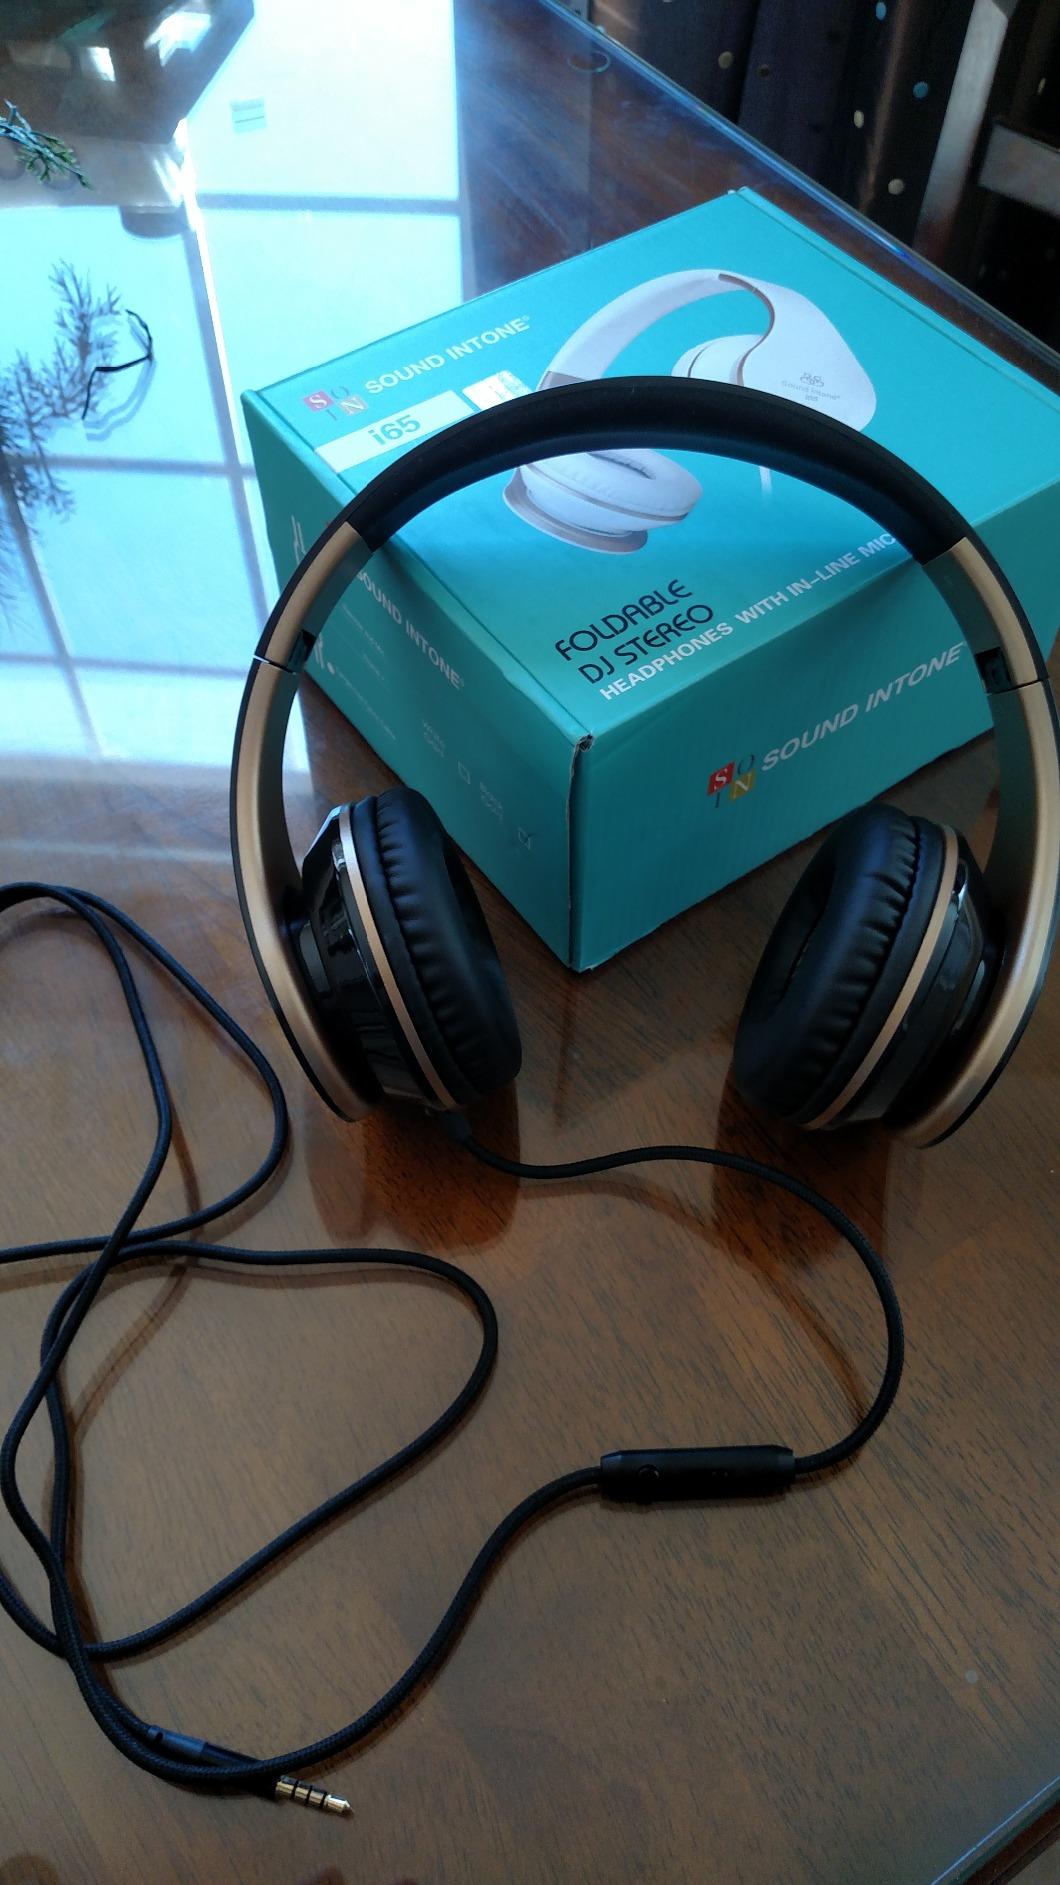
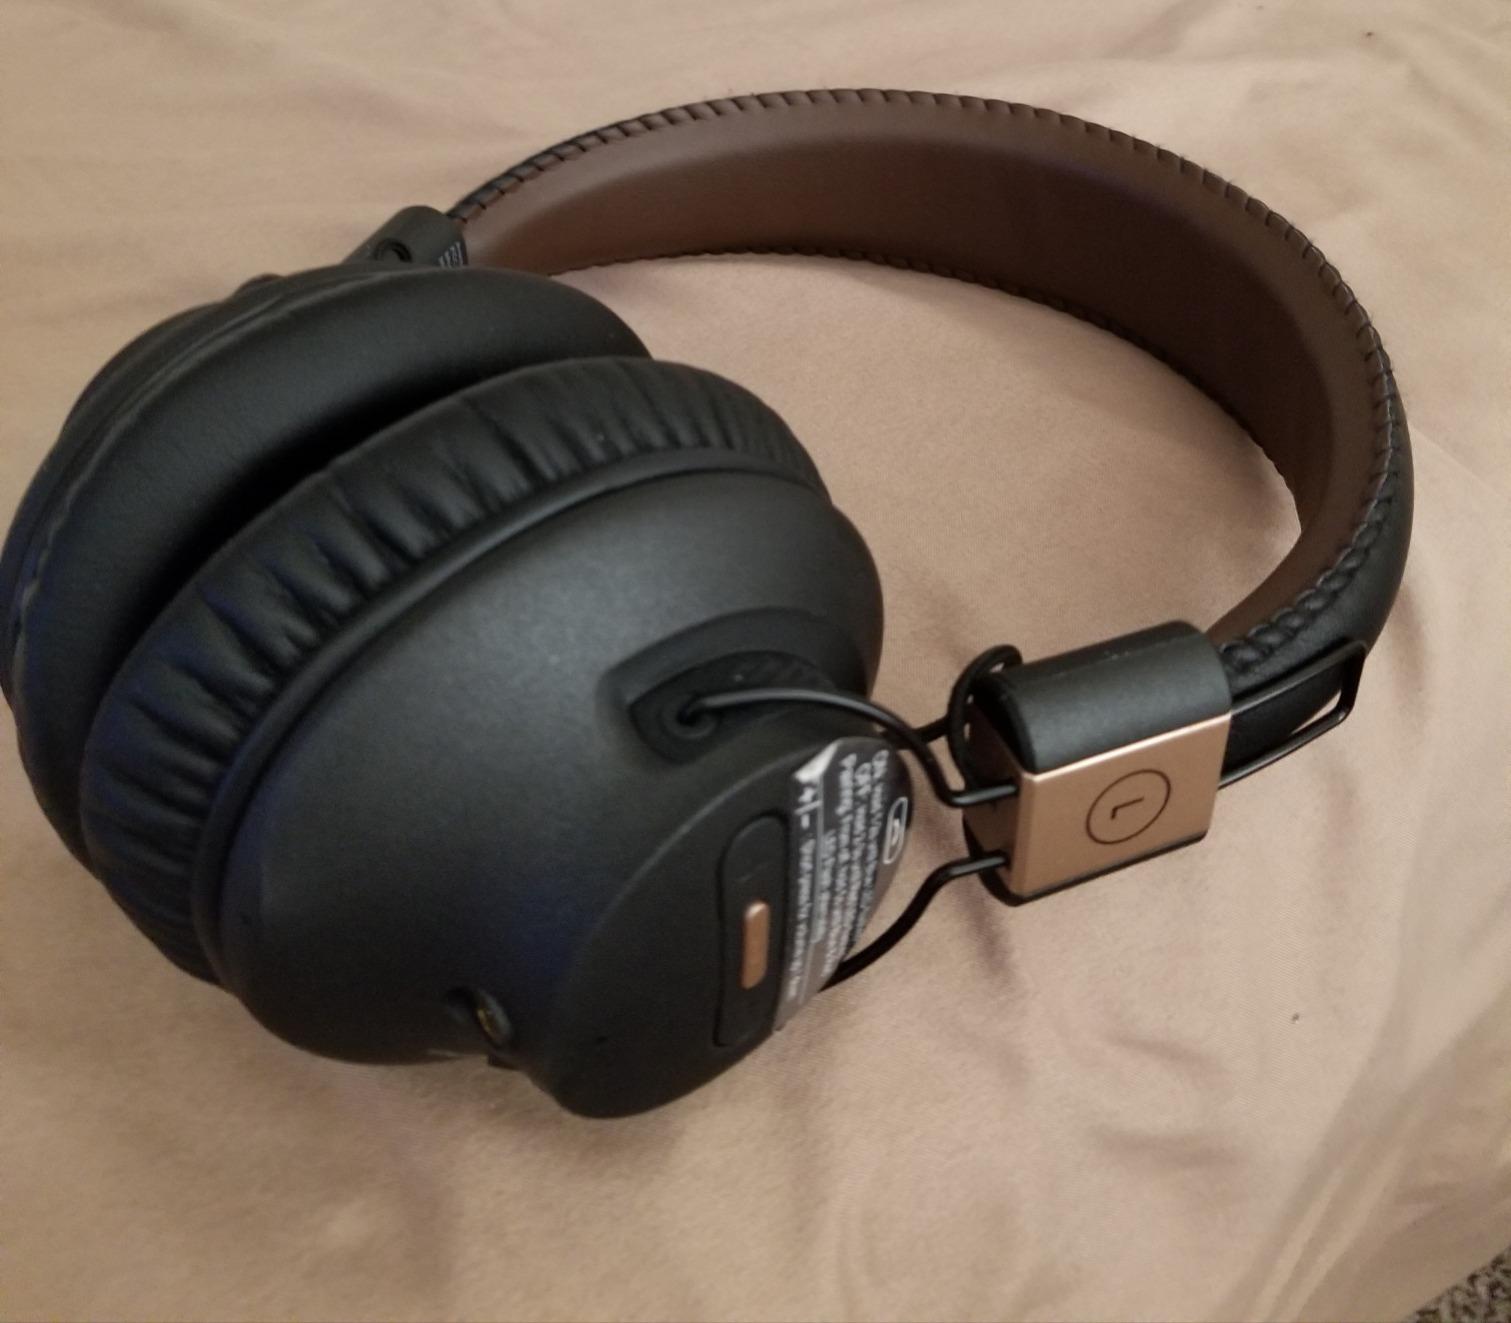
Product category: headphones
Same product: no